Imperial Roman army

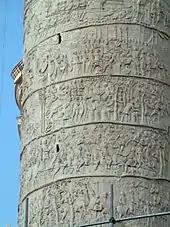
Section of Trajan's Column, Rome, showing the spiral friezes that represent the best surviving evidence of the equipment of imperial Roman soldiers

The legionary "scutum" (plural form: "scuta"; derivation: It. "scudo", Sp. "escudo", Fr. "écu"; Rom. "scut"), a convex rectangular shield, appeared for the first time in the Augustan era, replacing the oval shield of the army of the Republic. Shields, from examples found at Dura and Nydam, were of vertical plank construction, the planks glued, and faced inside and out with painted leather. The edges of the shield were bound with stitched rawhide, which shrank as it dried improving structural cohesion. It was also lighter than the edging of copper alloy used in earlier Roman shields.